Westland Lynx

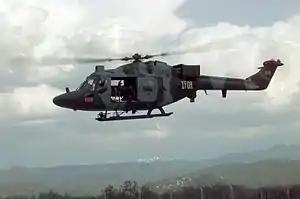
A British Army Lynx AH.7 in Bosnia during Operation Resolute, in 1996

The Lynx HAS.2 ASW variant participated in combat operations during the Falklands War in 1982. A combination of Lynx and Westland Sea King helicopters were used to maintain continuous anti-submarine patrols in order to protect the British task force offshore from the Falkland Islands. On 3 May, a Lynx conducted the first combat-firing of a Sea Skua missile, firing on the Argentinian patrol boat ARA "Alférez Sobral", inflicting considerable damage to the vessel. This was the first use of sea-skimming missiles in the conflict. Although none were shot down in combat, a total of three were lost aboard vessels that were struck by attacks from Argentine aircraft, these vessels being , and SS "Atlantic Conveyor".